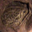
Label: frog